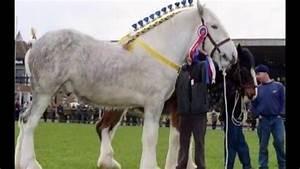
horse